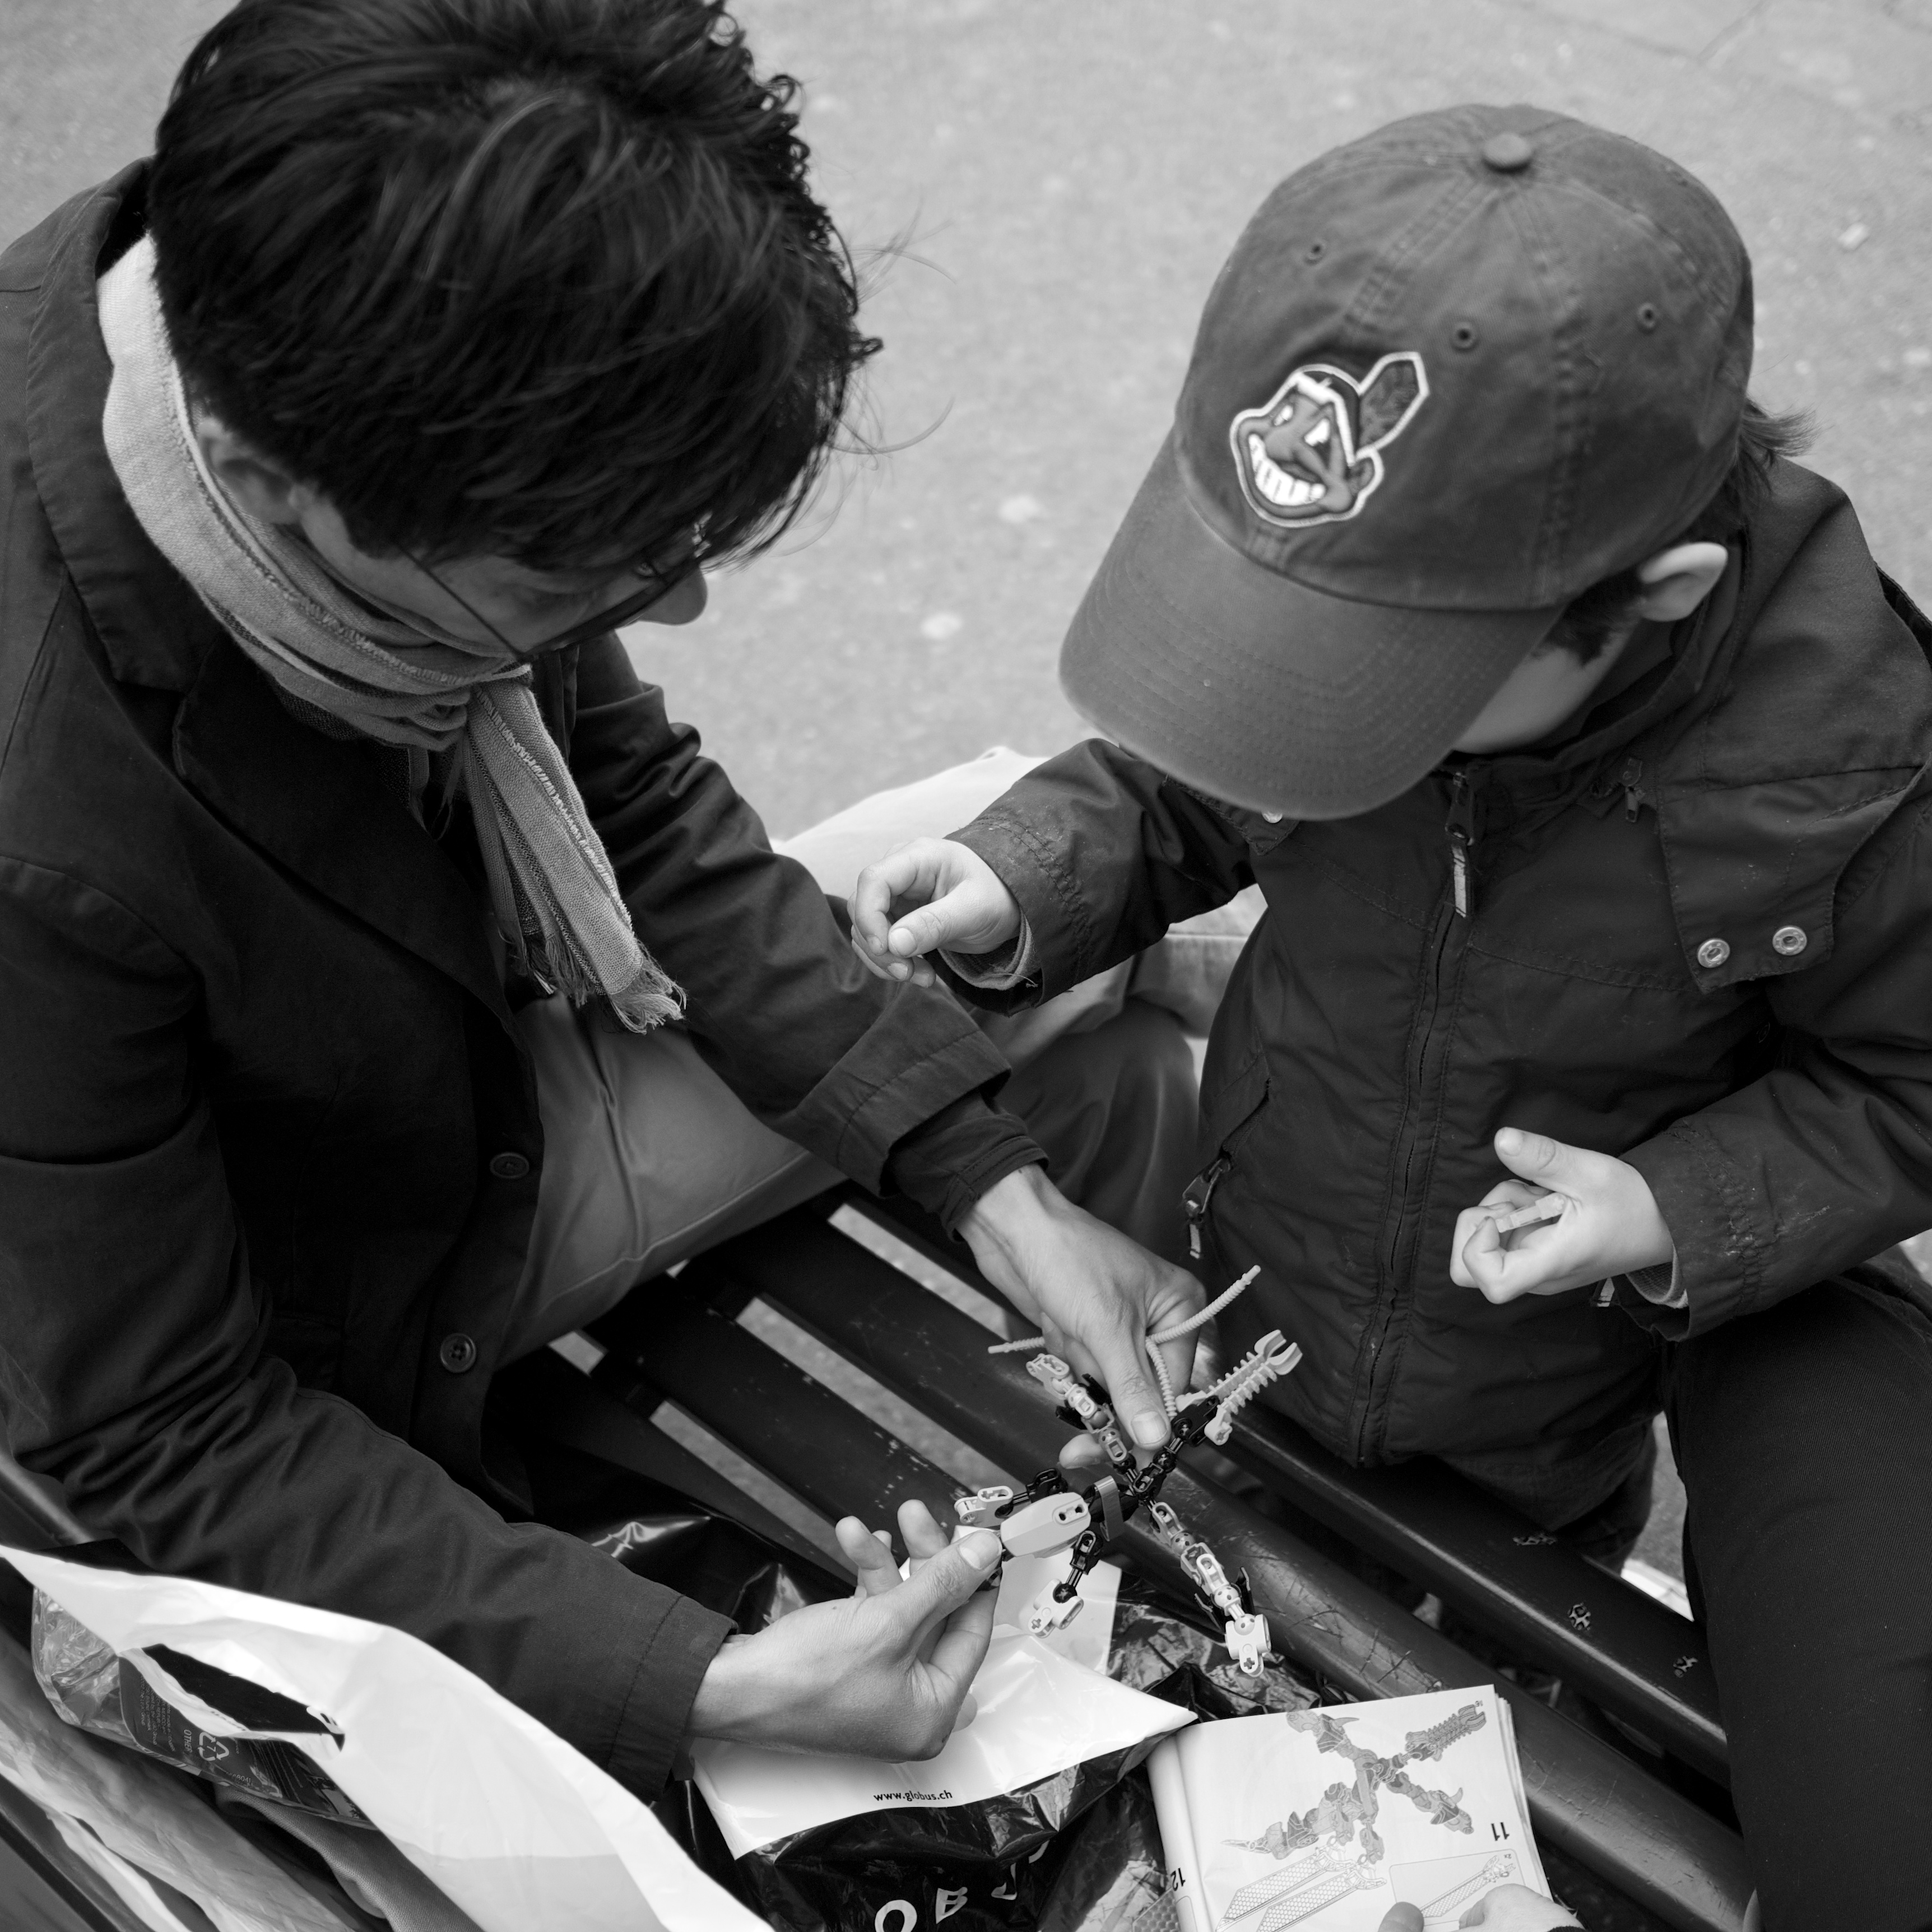
person, black and white, white, street, photography, ebook, training, black, monochrome, streetphotography, flickr, thomas, video, olympus, omd, fuji, leica, monochrom, leuthard, hcb, thomasleuthard, monochrome photography